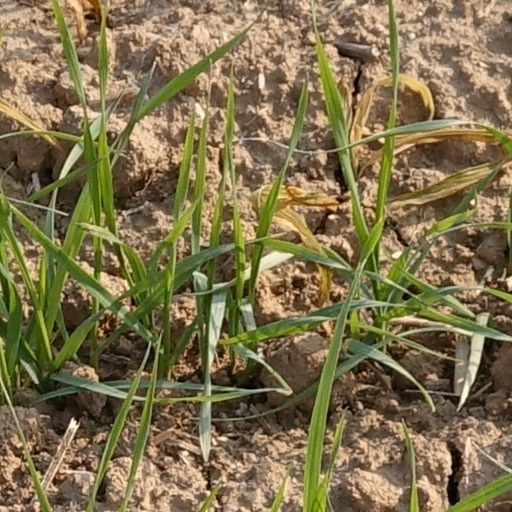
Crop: wheat